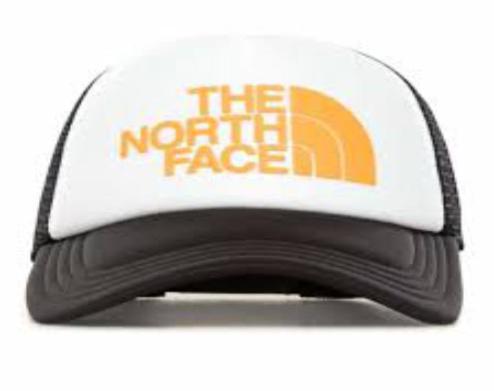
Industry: Clothes